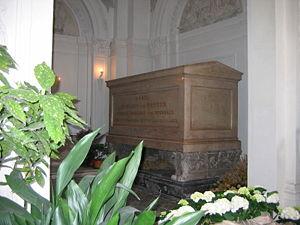
L'église des Théatins est un édifice religieux catholique sis sur la place de l'Odéon, à côté du Palais Moy, au cœur de la ville de Munich en Bavière. De style baroque elle fut construite au XVIIe siècle pour les pères Théatins qui la desservirent jusqu'au début du XIXe siècle.